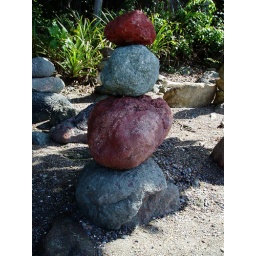
This particular beach was covered in red and blue rocks.